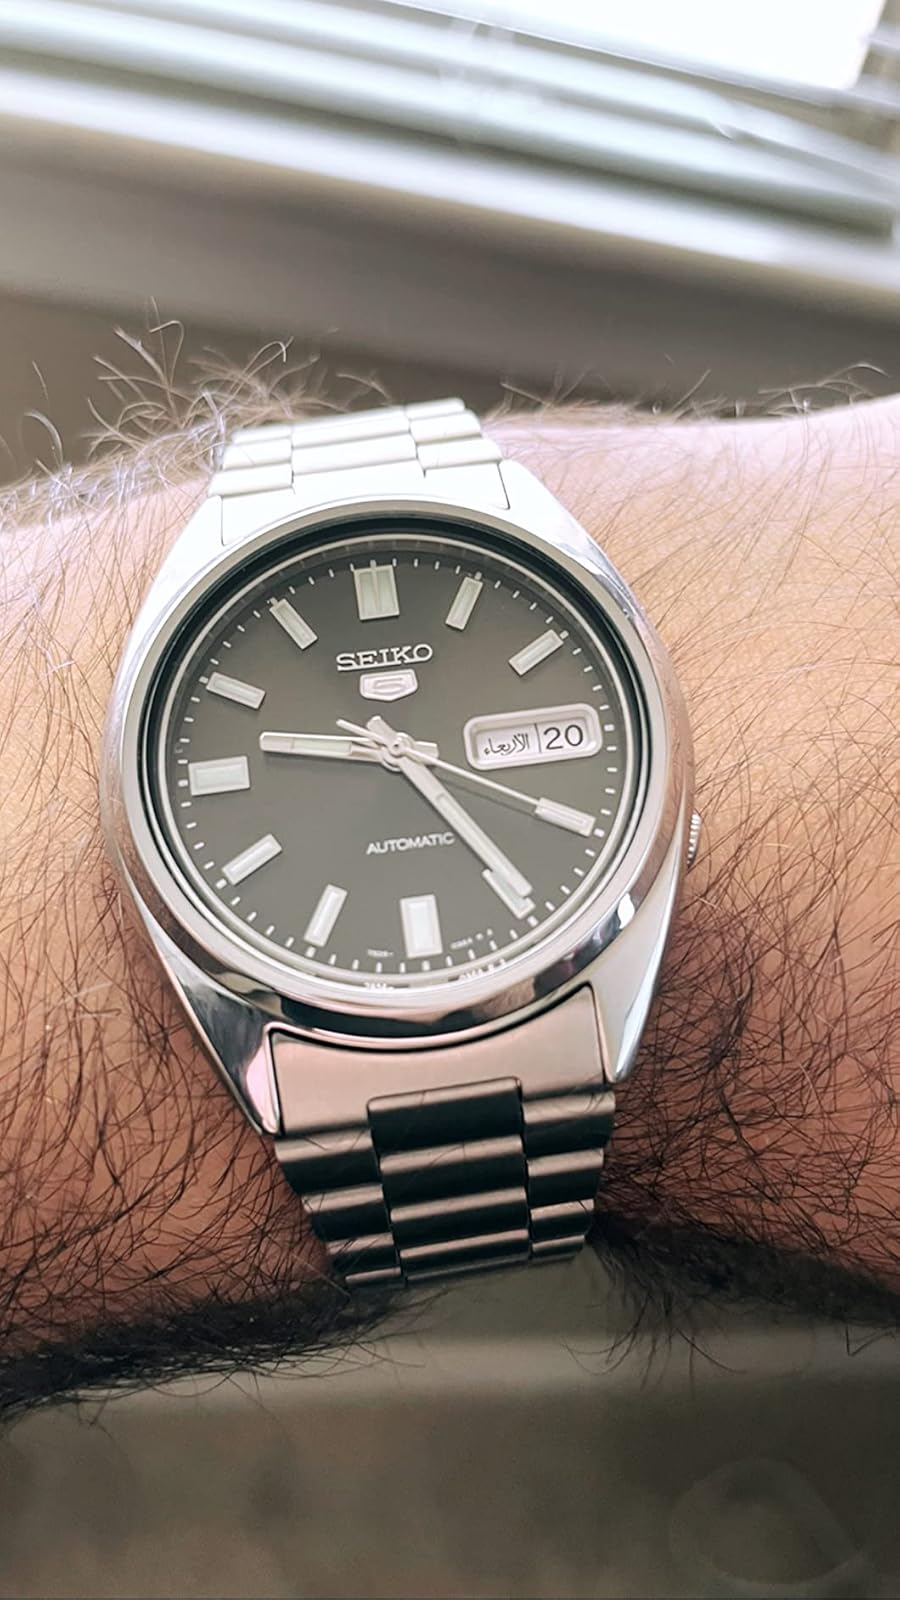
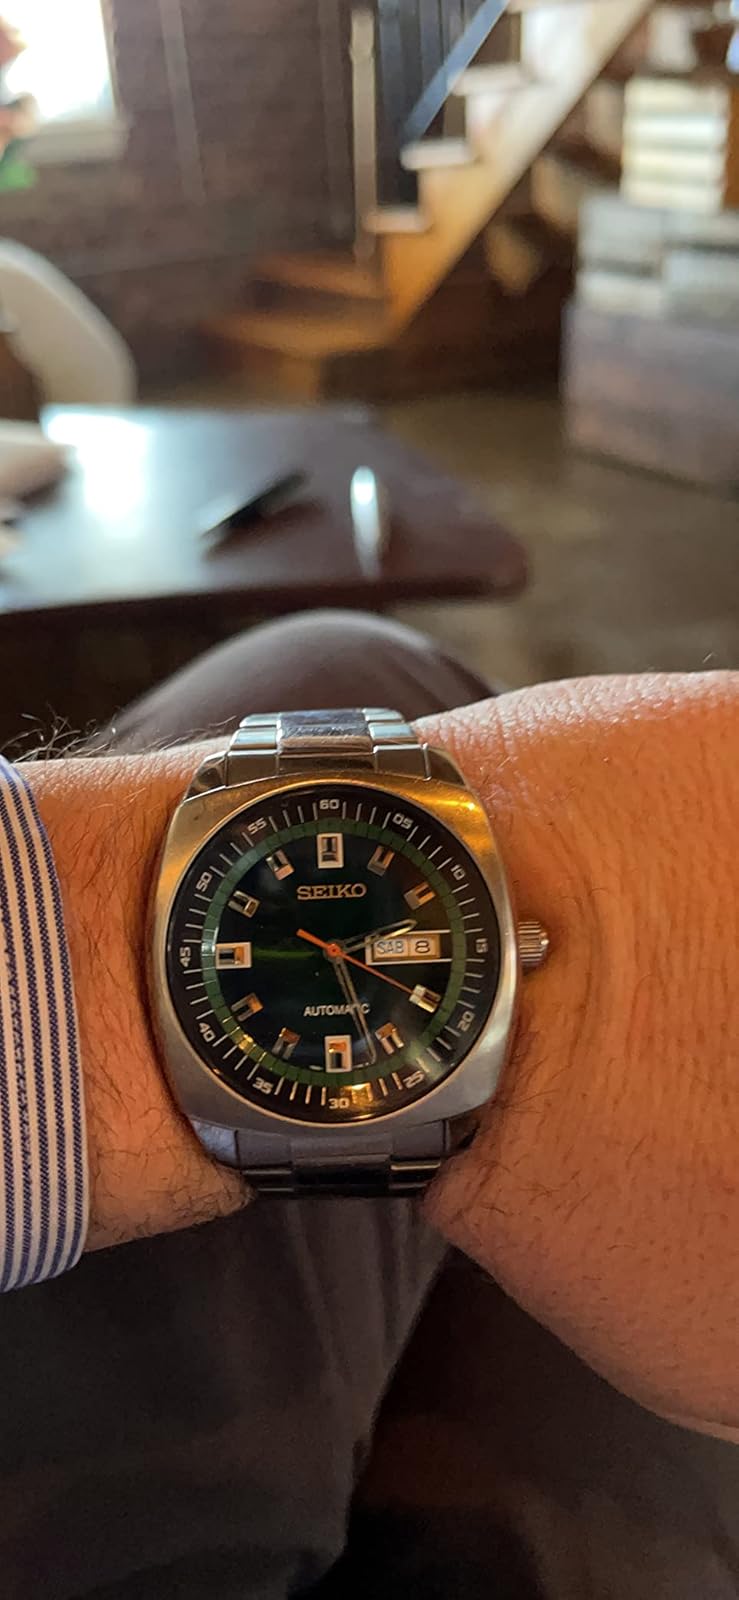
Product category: accessories_watch
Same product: no